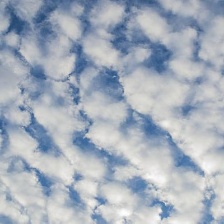
Cloud type: Altocumulus